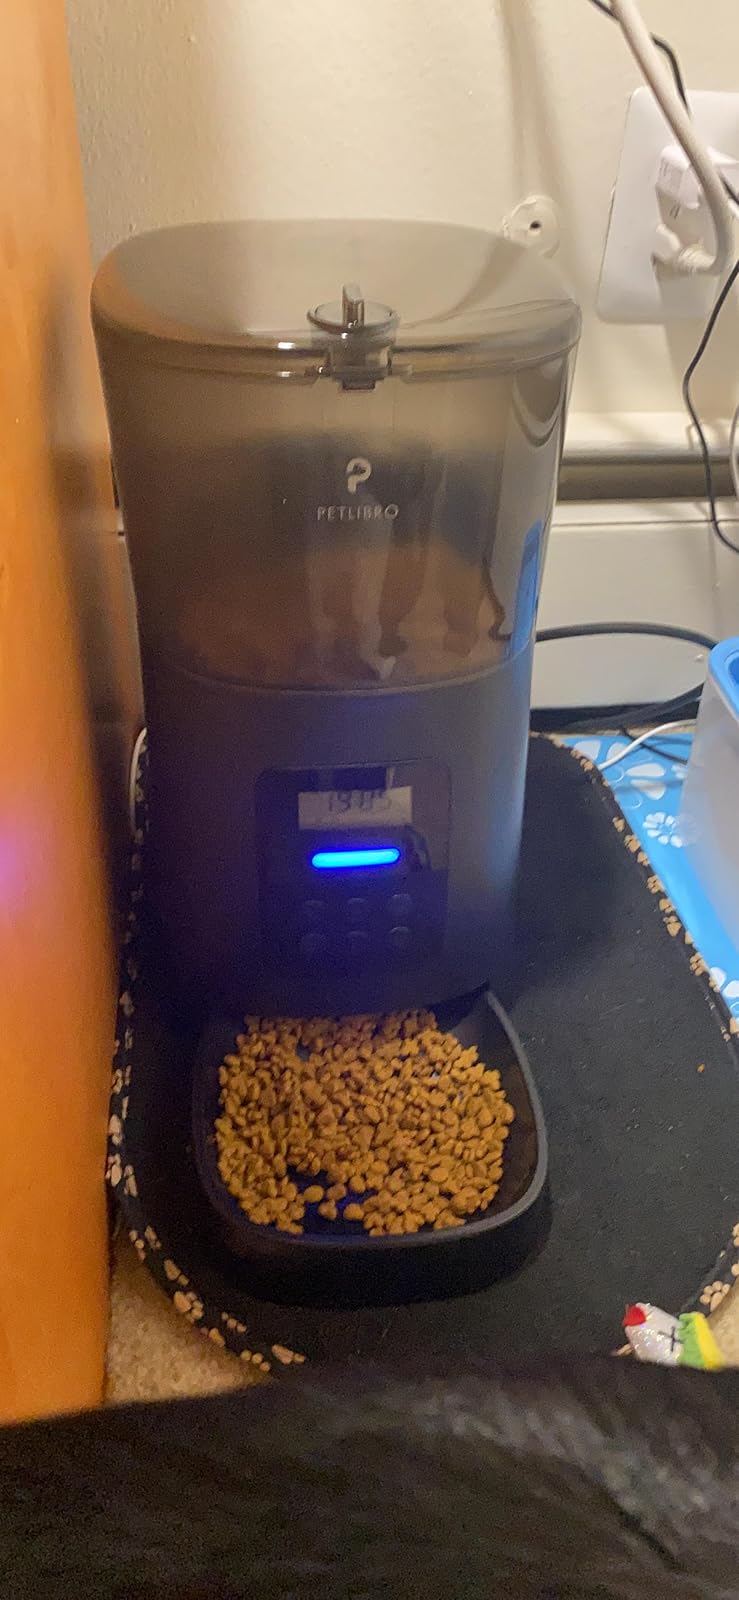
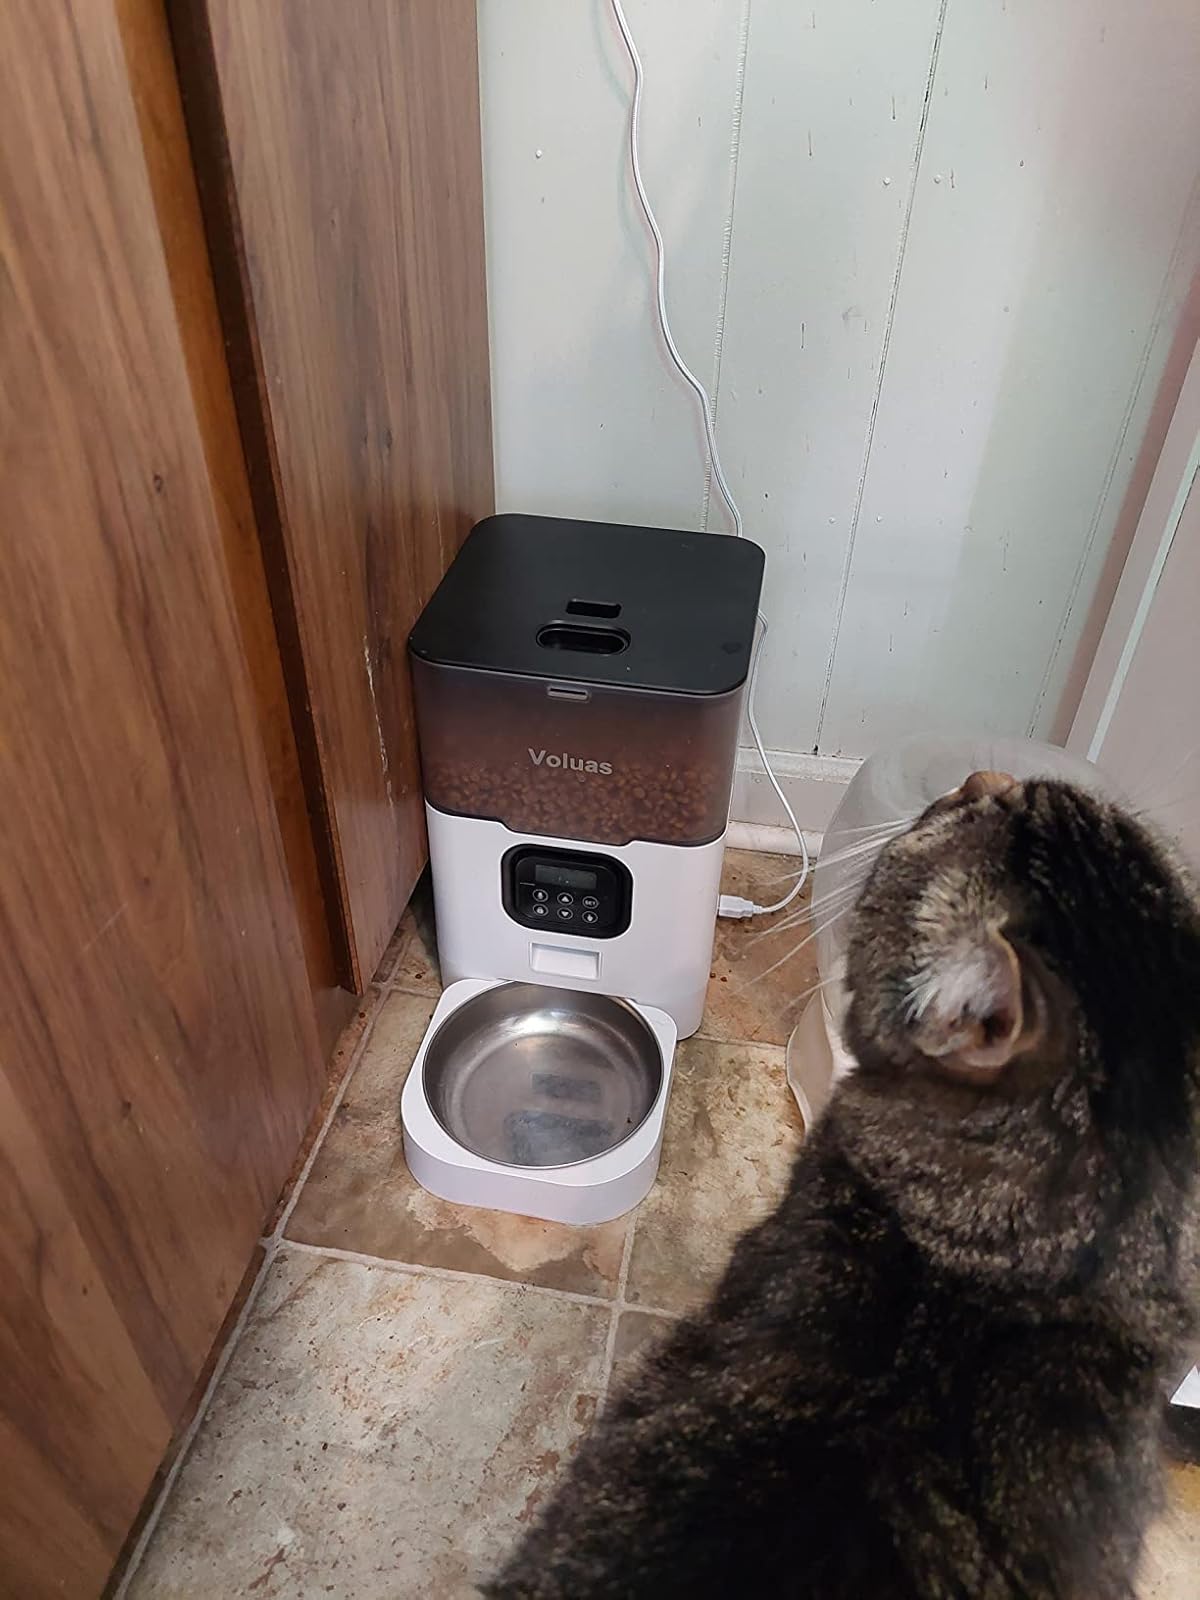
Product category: items_feeder
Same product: no